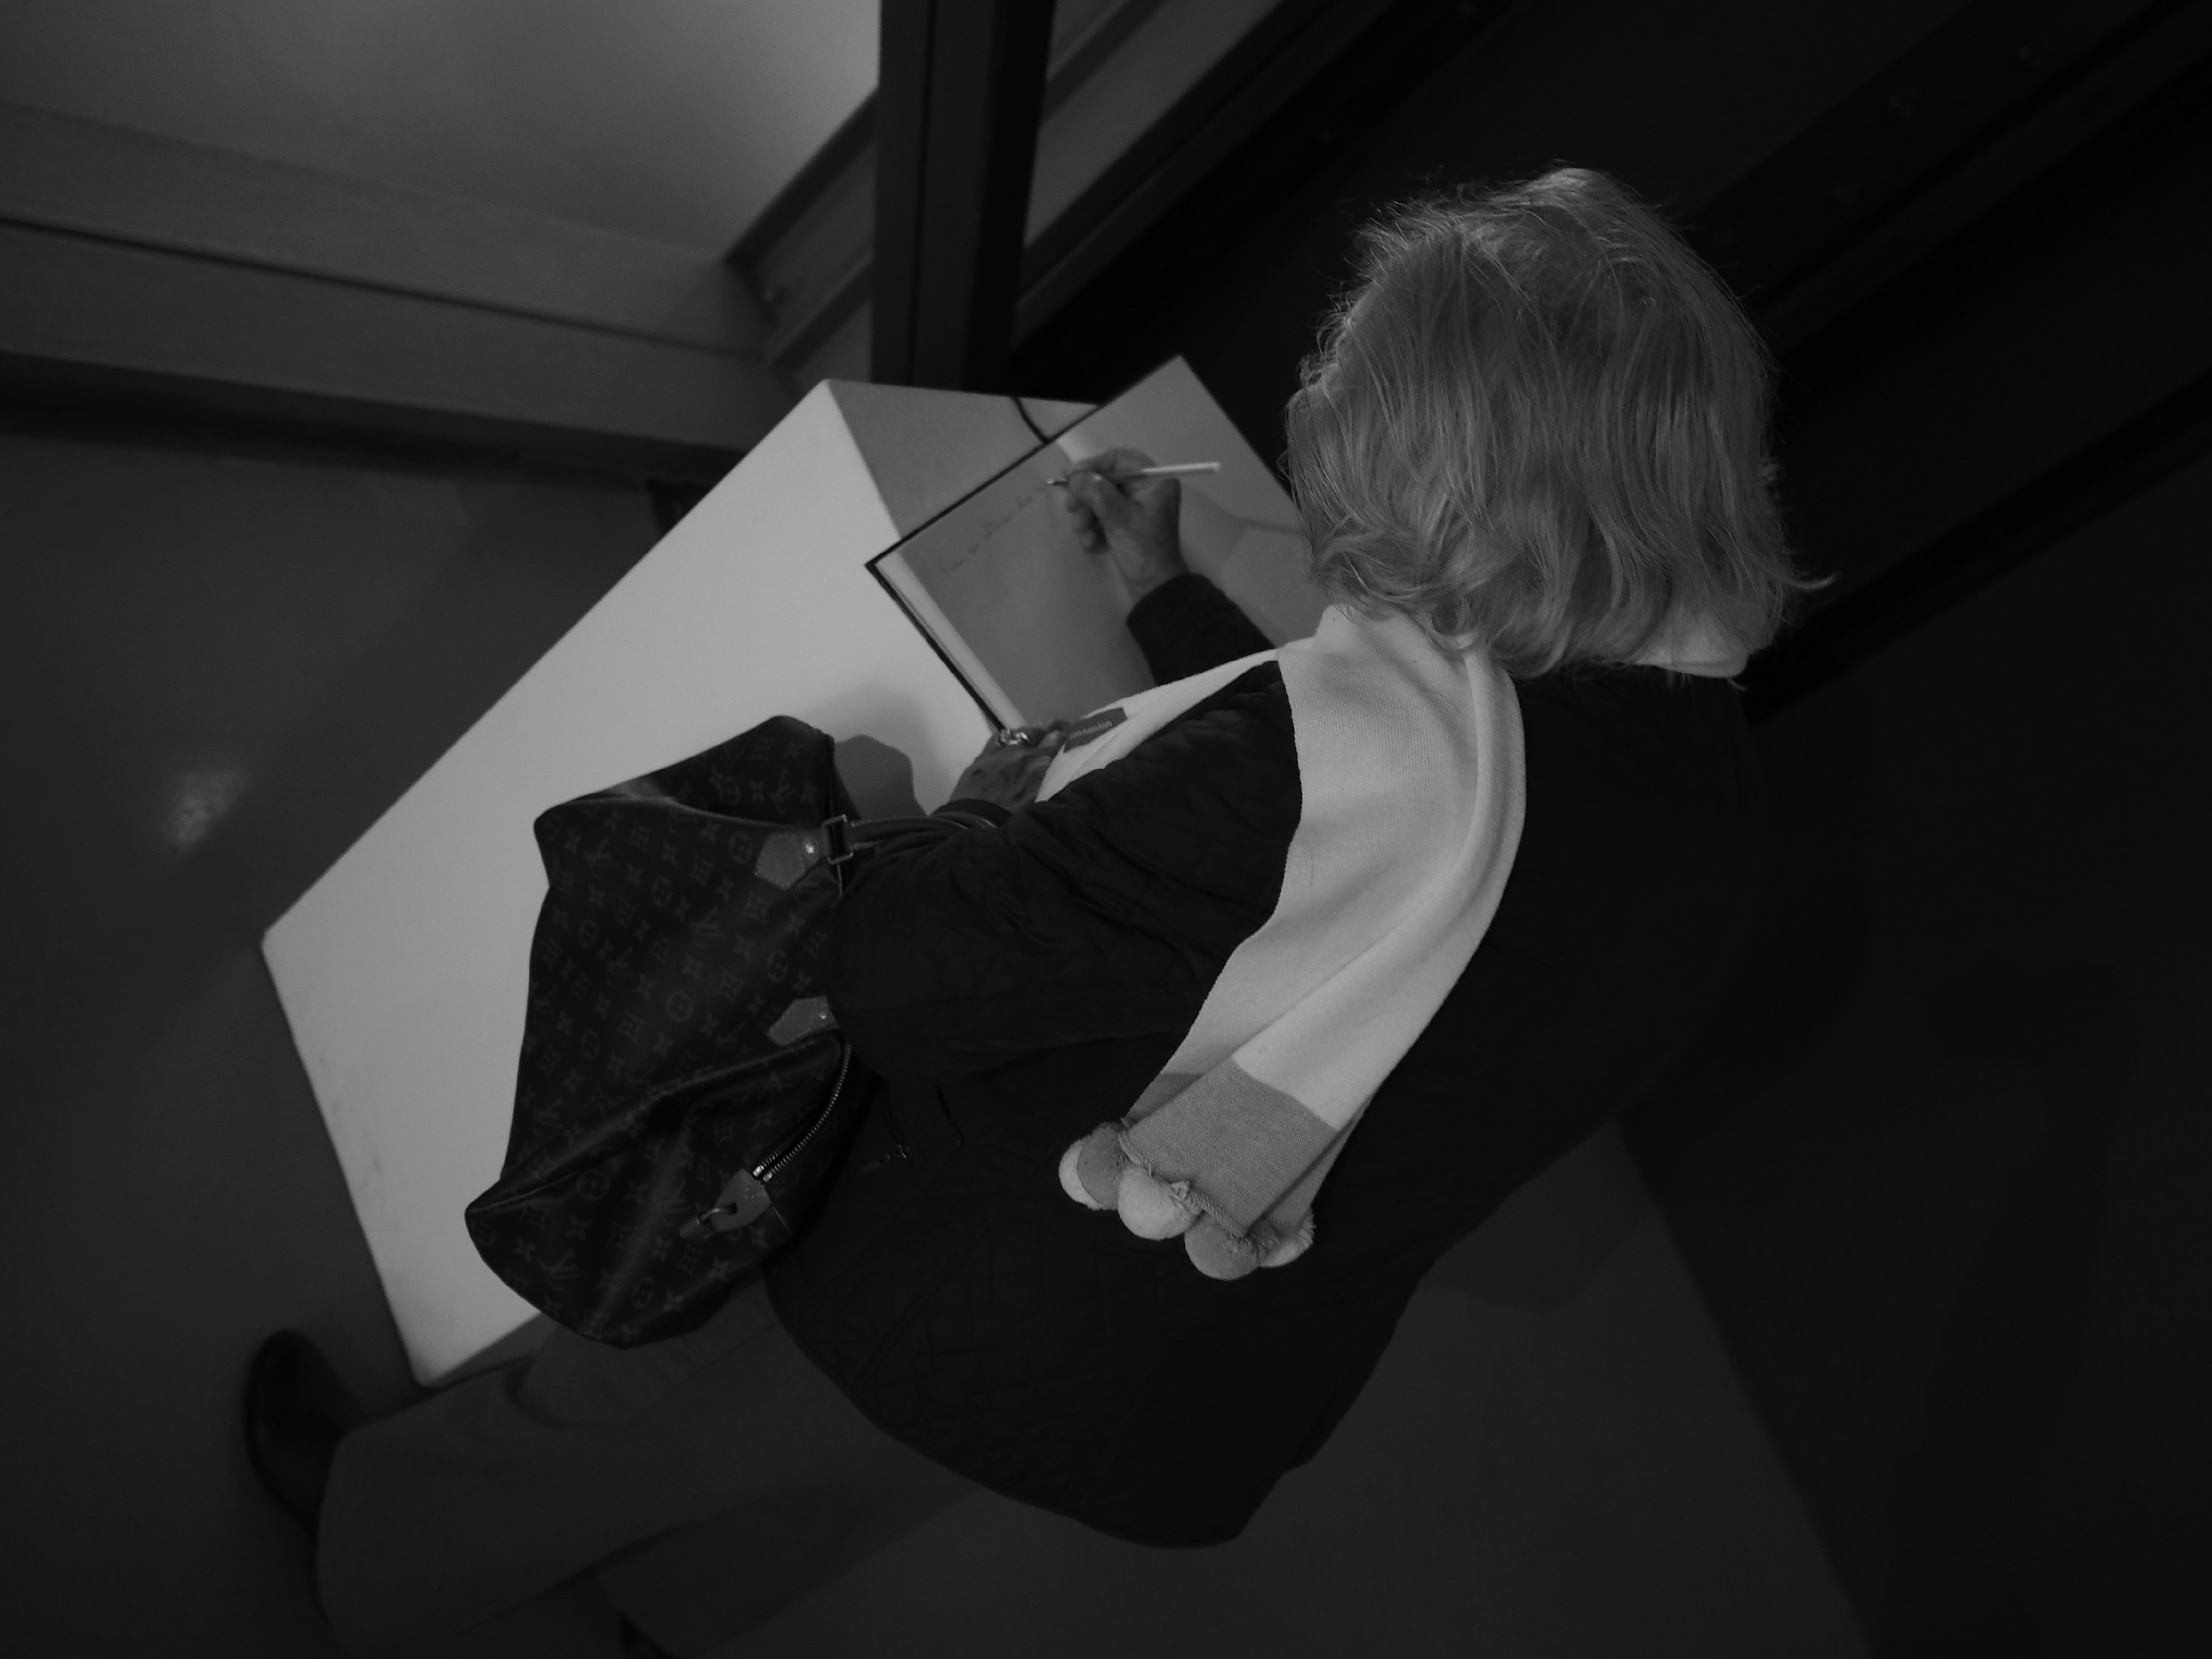
hand, light, black and white, people, white, street, photography, urban, social, portrait, lens, darkness, black, monochrome, streetphotography, bw, blackandwhite, moments, public, olympus, t, prime, pretoebranco, rua, omd, streetphoto, shape, 17mm, lisboa, lisbon, moment, unposed, decisive, souls, pretobranco, retratos, sp, pb, inpublic, fotografiaderua, streetmoments, joolavinha, em10, monochrome photography, film noir, human positions